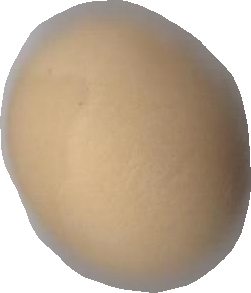
Variety: Grobogan